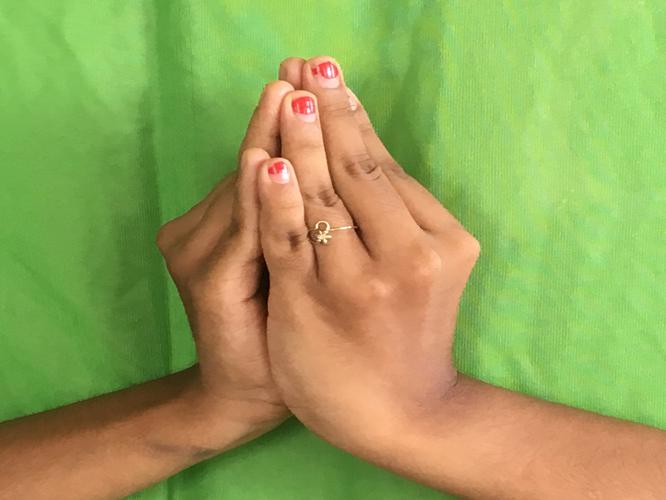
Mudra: Kapotham
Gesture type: double_hand